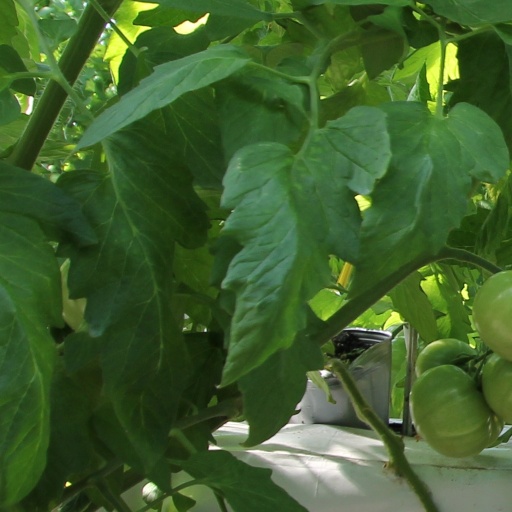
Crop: tomato